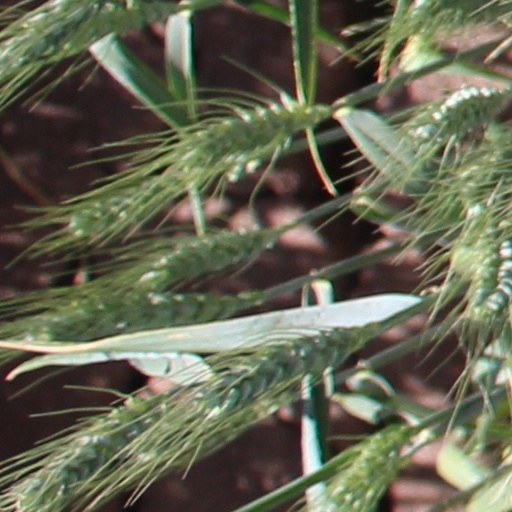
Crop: wheat